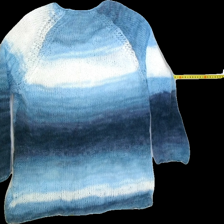
View: back
Type: Sweater
Category: Ladies
Brand: Not Applicable
Colors: Blue, White
Material: 100%acrylic
Pattern: Striped
Cut: Regular, V-collar
Season: All
Trend: No trend
Stains: No
Price range: <50
Recommended usage: Export